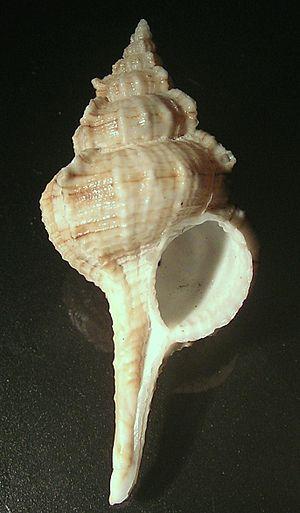
Siratus est un genre de mollusques gastéropodes de la famille des Muricidae.